Sean Gelael

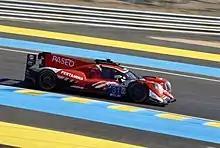
#31 Oreca 07 from Team WRT driven by Robin Frijns, Rene Rast and Sean Gelael

Gelael had his first experience of Formula One machinery, driving the Toro Rosso STR12 at the in-season test after the 2017 Bahrain Grand Prix, completing 78 laps. He continued to drive for Toro Rosso in a testing capacity throughout the season, including tests at the Hungaroring and Yas Marina Circuit as well as Friday practice appearances in Singapore, Malaysia, the United States and Mexico. He continued his association with Toro Rosso during the season, appearing at testing days in Spain, Hungary and Abu Dhabi, and at the Friday practice session of the . In 2019, Gelael again took part in the post-season tyre test for Toro Rosso in Abu Dhabi.